Edward Alexander Partridge

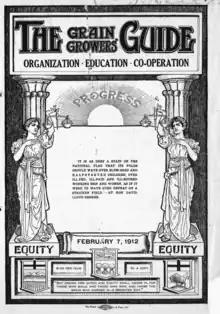
Grain Growers' Guide Cover (7 February 1912)

Partridge felt that the press had given unfair treatment of the struggle to get the GGGC off the ground, and helped organize a farmers' publication.